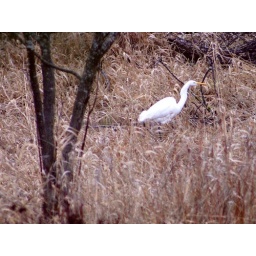
Out by the old nuclear plant there are some old unmaintained trails and a blind to watch the waterfowl from.